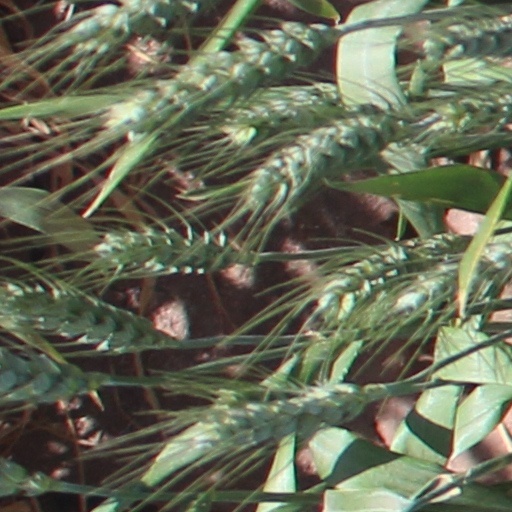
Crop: wheat